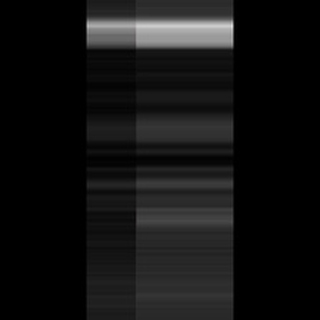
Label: sugarcane_rust